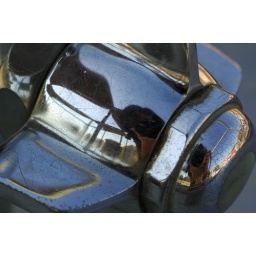
sky in the water tap